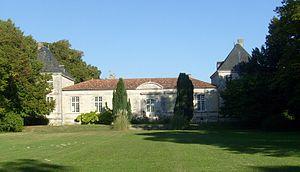
Château des Granges Virson
Virson est une commune du Sud-Ouest de la France située dans le département de la Charente-Maritime.